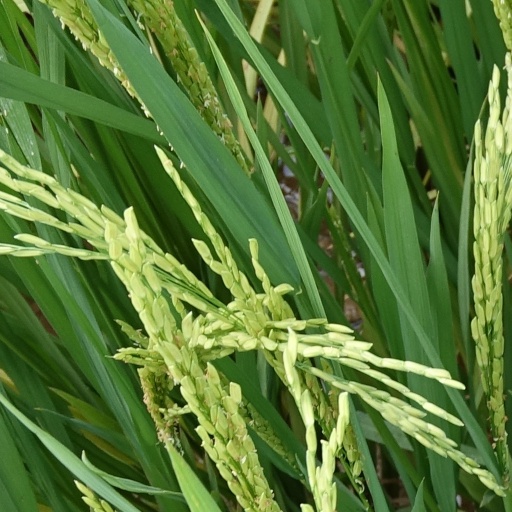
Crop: rice